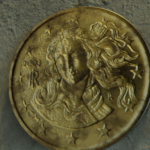
Coin value: 10cents
Country: it
Edition: standard